Jeep Gladiator (SJ)

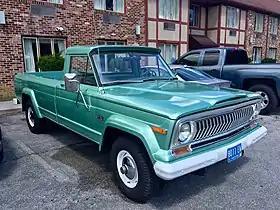
1974 Jeep J10 Pickup

The Jeep Gladiator, Jeep Pickup or J-series is a series of full-size pickup trucks based on the large Jeep SJ (Wagoneer) platform, which was built and sold under numerous marques from 1962 until 1988. The Jeep Gladiator/Pickup design is noteworthy for remaining in production for more than 26 years on a single automobile platform generation. The Gladiator was the basis of the first post-war U.S. Army trucks designed to be civilian vehicles and adapted to military use. Numerous versions of the Jeep pickup were built in other markets, including Mexico by Vehículos Automotores Mexicanos (VAM) and Argentina by Industrias Kaiser Argentina (IKA).